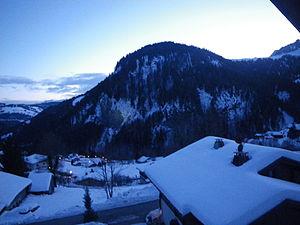
noel 2008 Français
La liste des stations de sports d'hiver de Savoie présente l'ensemble des villages et stations de sports d'hiver situés sur le territoire de la Savoie, qui correspond aux deux départements français de la Savoie et de la Haute-Savoie.
La route départementale 909 est une route départementale française qui relie le chef-lieu de la préfecture de Haute-Savoie, Annecy, jusqu'à Flumet, en Savoie. Cette route départementale est connue pour les paysages exceptionnels et les lieux de fabrications de produits artisanaux qu'elle longe et traverse tout au long de son parcours. La Départementale 909 est en quelque sorte « la » route du massif des Aravis, qu'elle traverse du nord au sud.
La Giettaz est une commune française située dans le département de la Savoie, en région Auvergne-Rhône-Alpes.